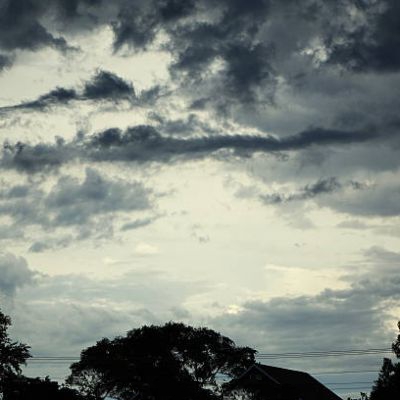
Cloud type: Nimbostratus (Ns)